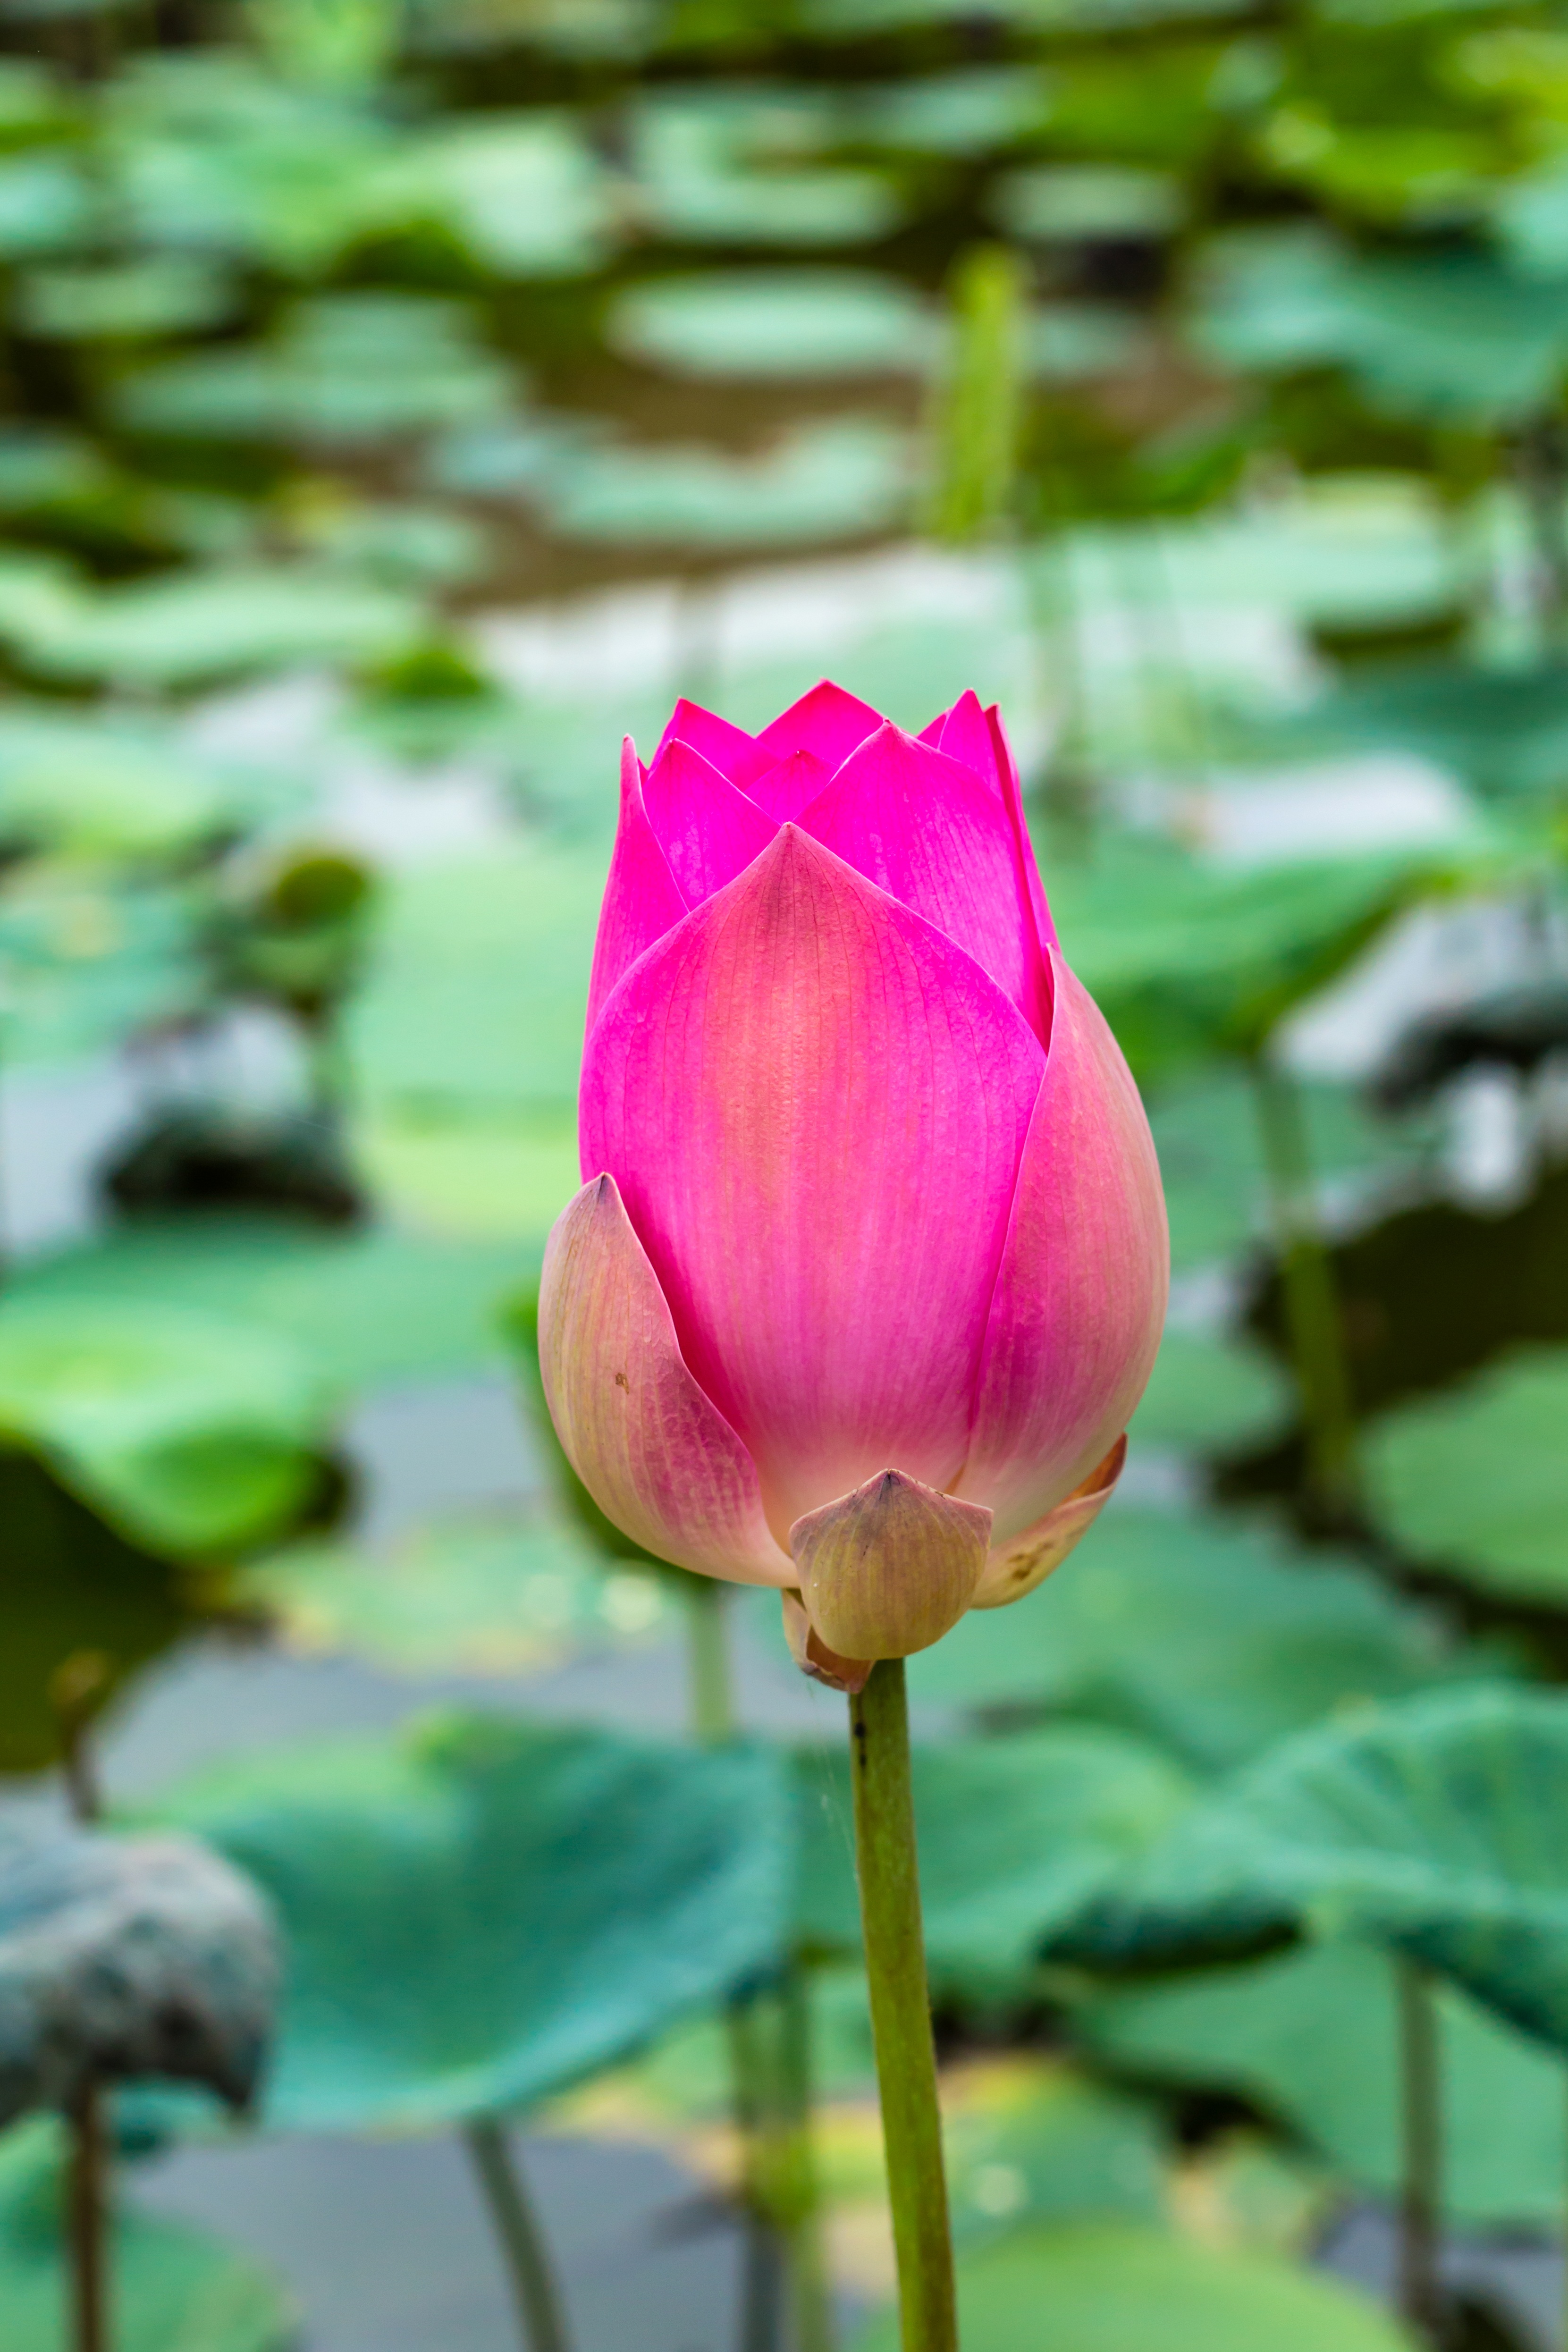
blossom, plant, flower, petal, home, male, botany, pink, sacred lotus, aquatic plant, flora, page, write, doll, lotus, bud, macro photography, throat, flowering plant, plant stem, land plant, lotus family, proteales